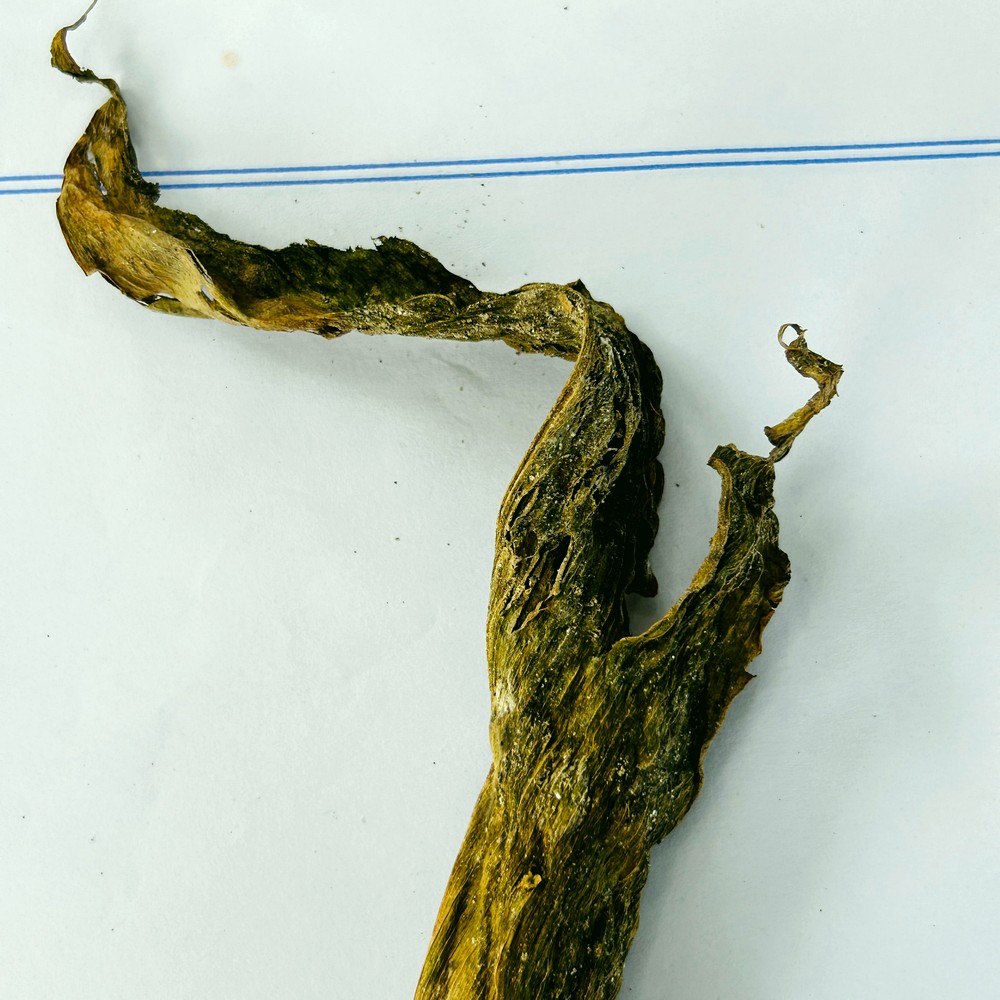
Label: Dry Leaf